Transformers and Electricals Kerala Limited

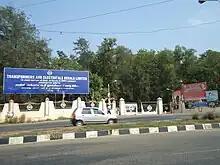

Transformers and Electricals Kerala Limited (TELK) is a public sector undertaking in Kerala incorporated in 1963 under an agreement with Kerala State Industrial Development Corporation (KSIDC) and Hitachi Limited of Japan. The company is located at Angamaly, near Kochi, in the state of Kerala. The company was formed to design and manufacture extra High Voltage Electrical equipment in India. The first product rolled out from TELK in 1966 is power transformers. In 2009, TELK became a joint venture company of the Government of Kerala and NTPC Limited. The equipment's TELK manufactures includes power transformers, current transformers, voltage transformers, SF6 Circuit Breakers and reactors.